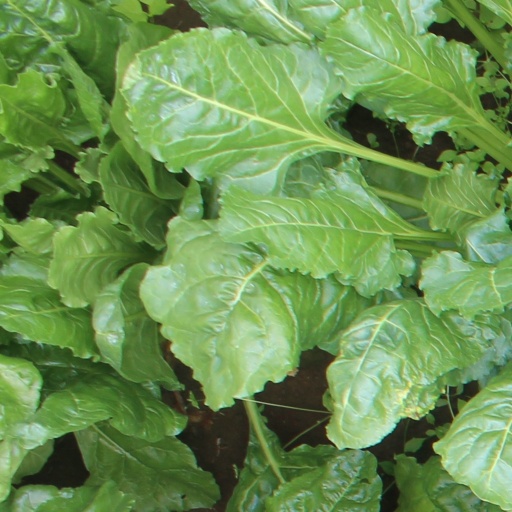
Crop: sugar beet